Polyvalente Le Carrefour

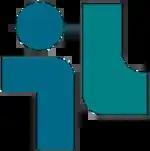
Logo of the School

For over 10 years, the high school has offered an international program (initiated by UNESCO) to students in order to become more involved in the community, to initiate students to other cultures and traditions across the world and to be prepared for future studies at college and university. Generally, only high skilled students from the primary level have access to this program. Objectives and work projects are more demanding and Spanish is taught during the program in secondary 3 and 4.